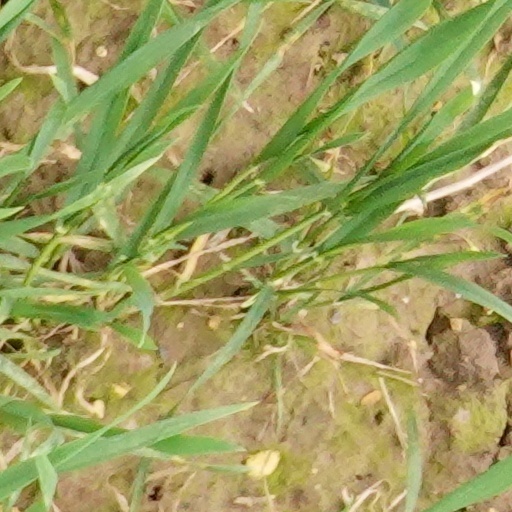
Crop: wheat